William Shayer

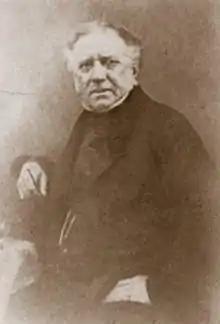
Photograph of William Shayer

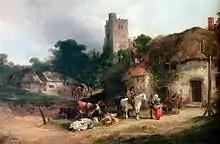
William Shayer "The Plough Inn"

William Shayer (1787–1879) was an English landscape painter and figure painter who became prominent during the Victorian era.